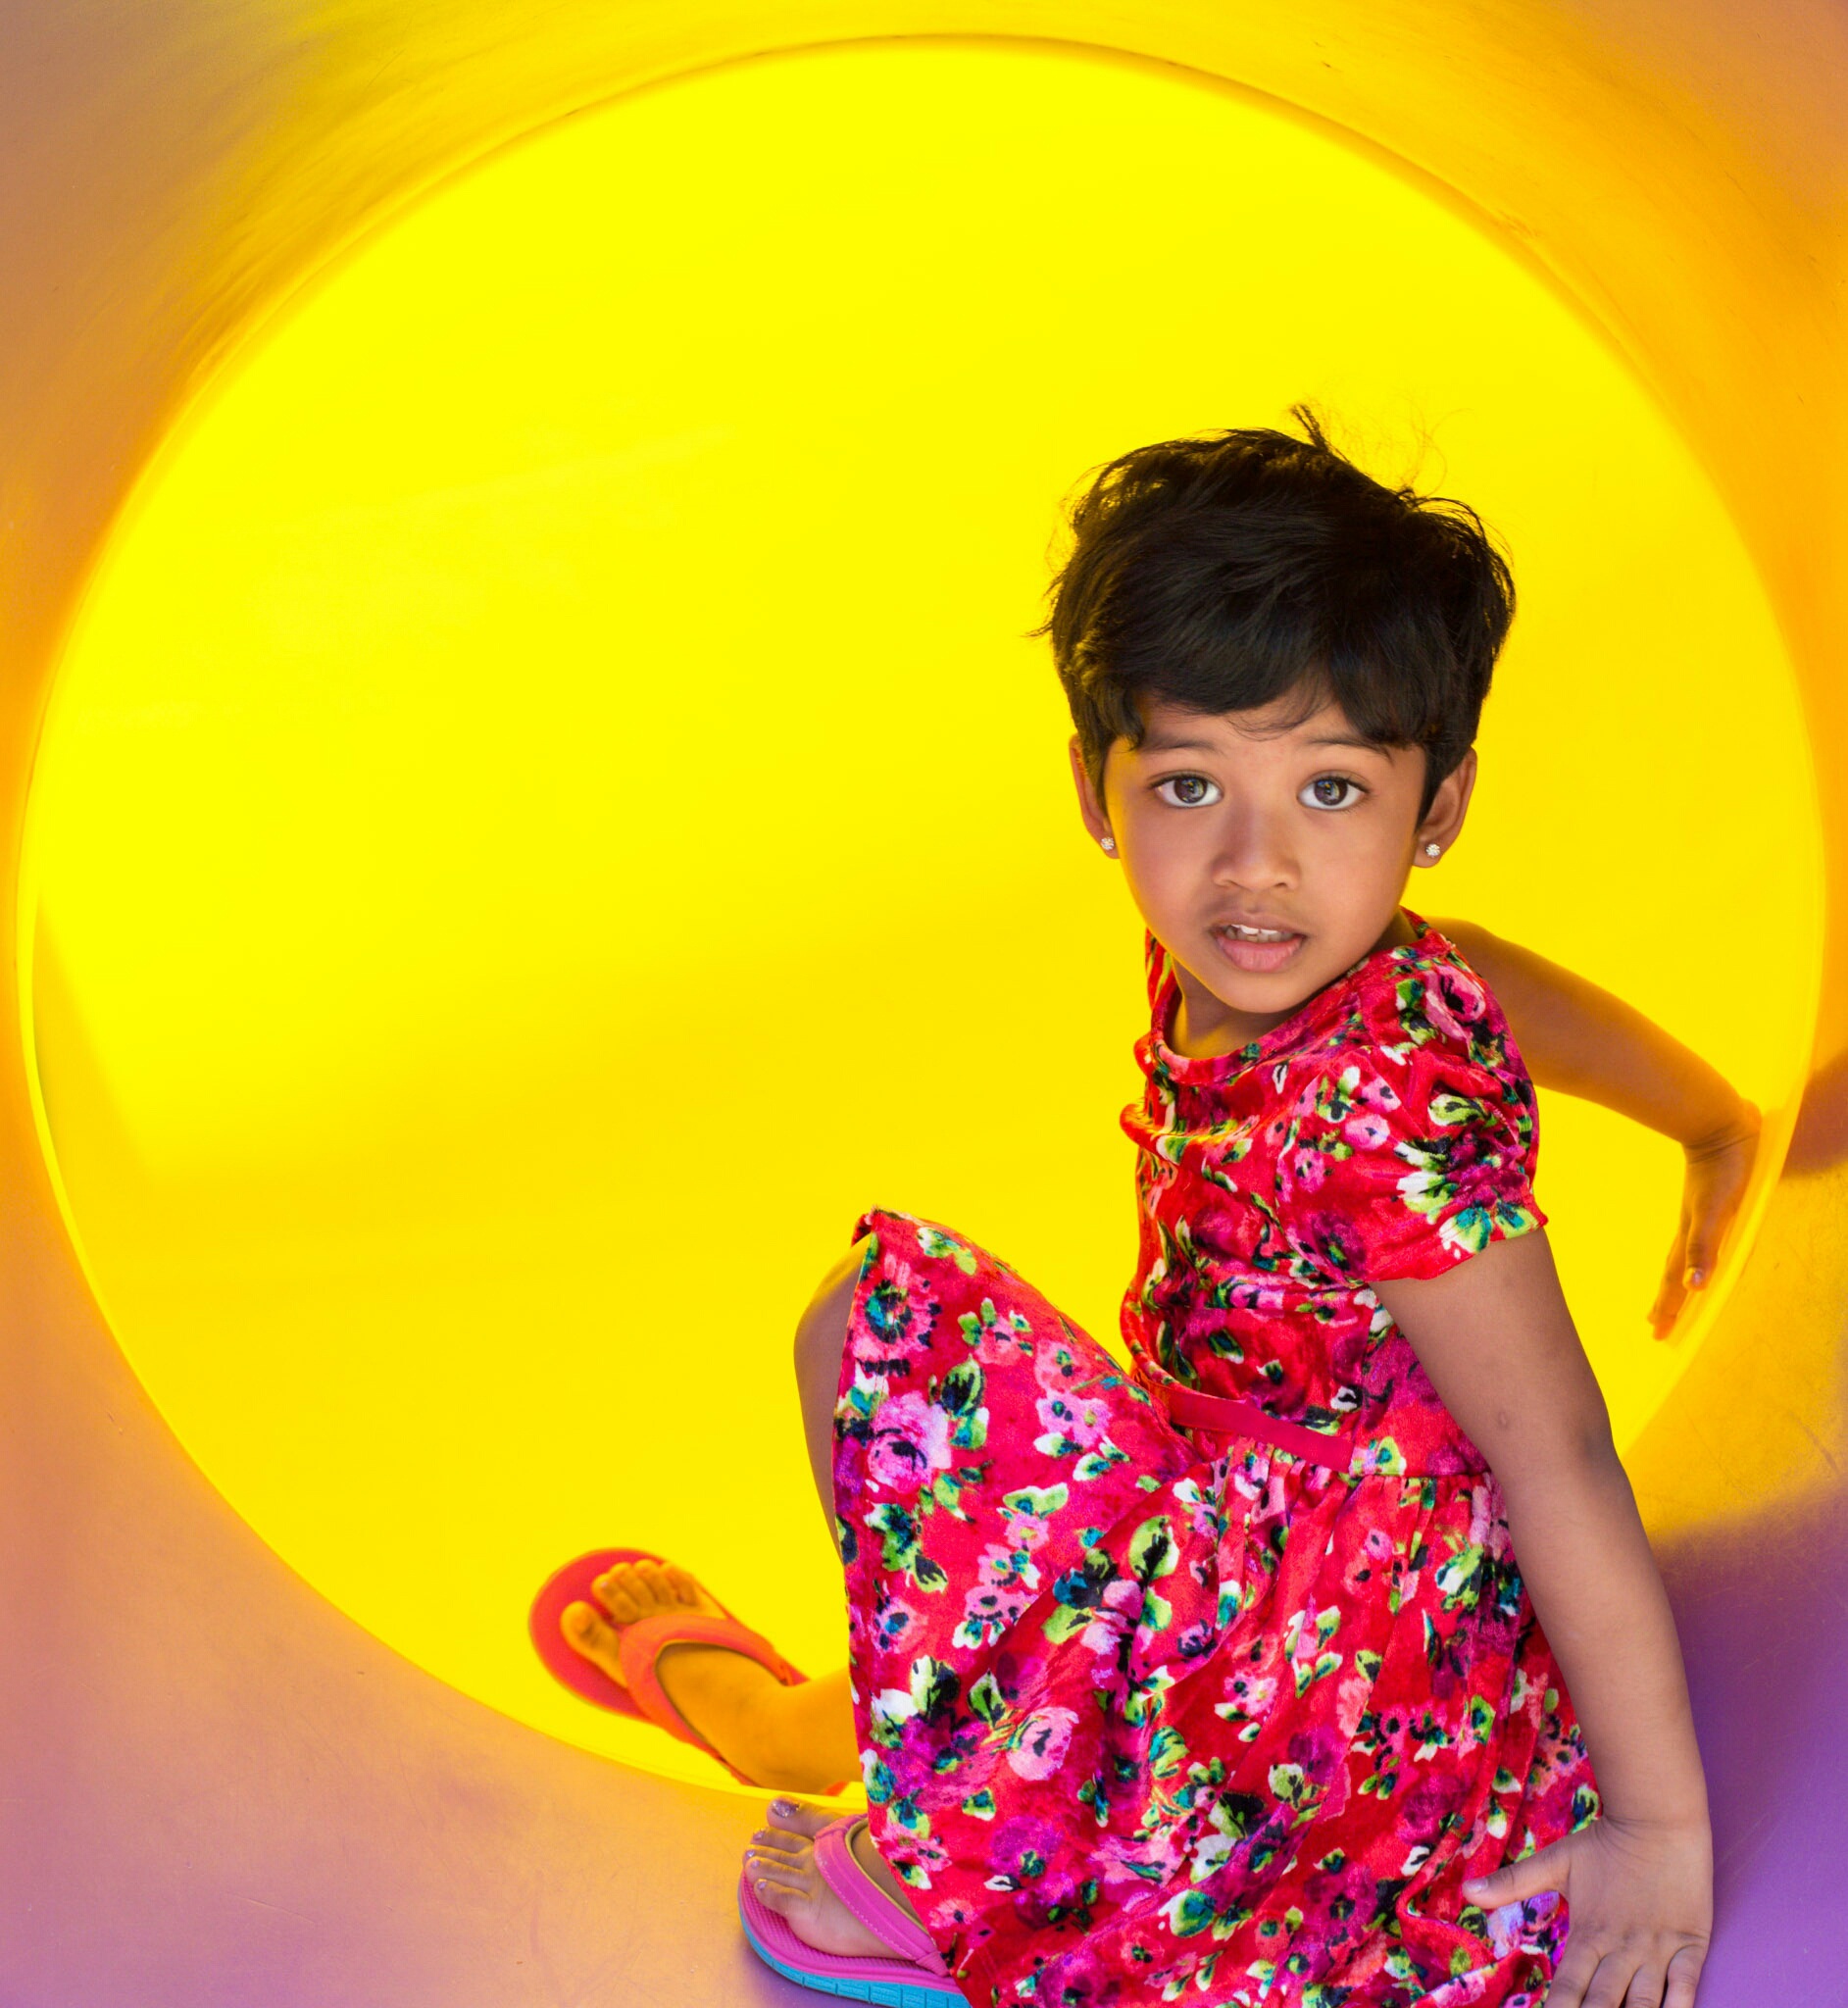
girl, photography, flower, portrait, color, artistic, child, yellow, children, dress, beauty, short hair, indian, photo shoot